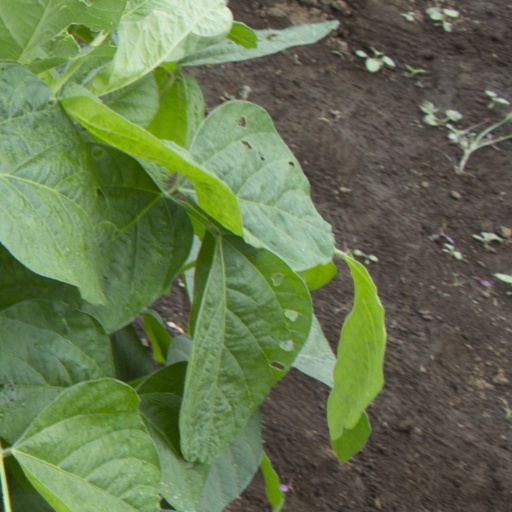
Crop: soybean